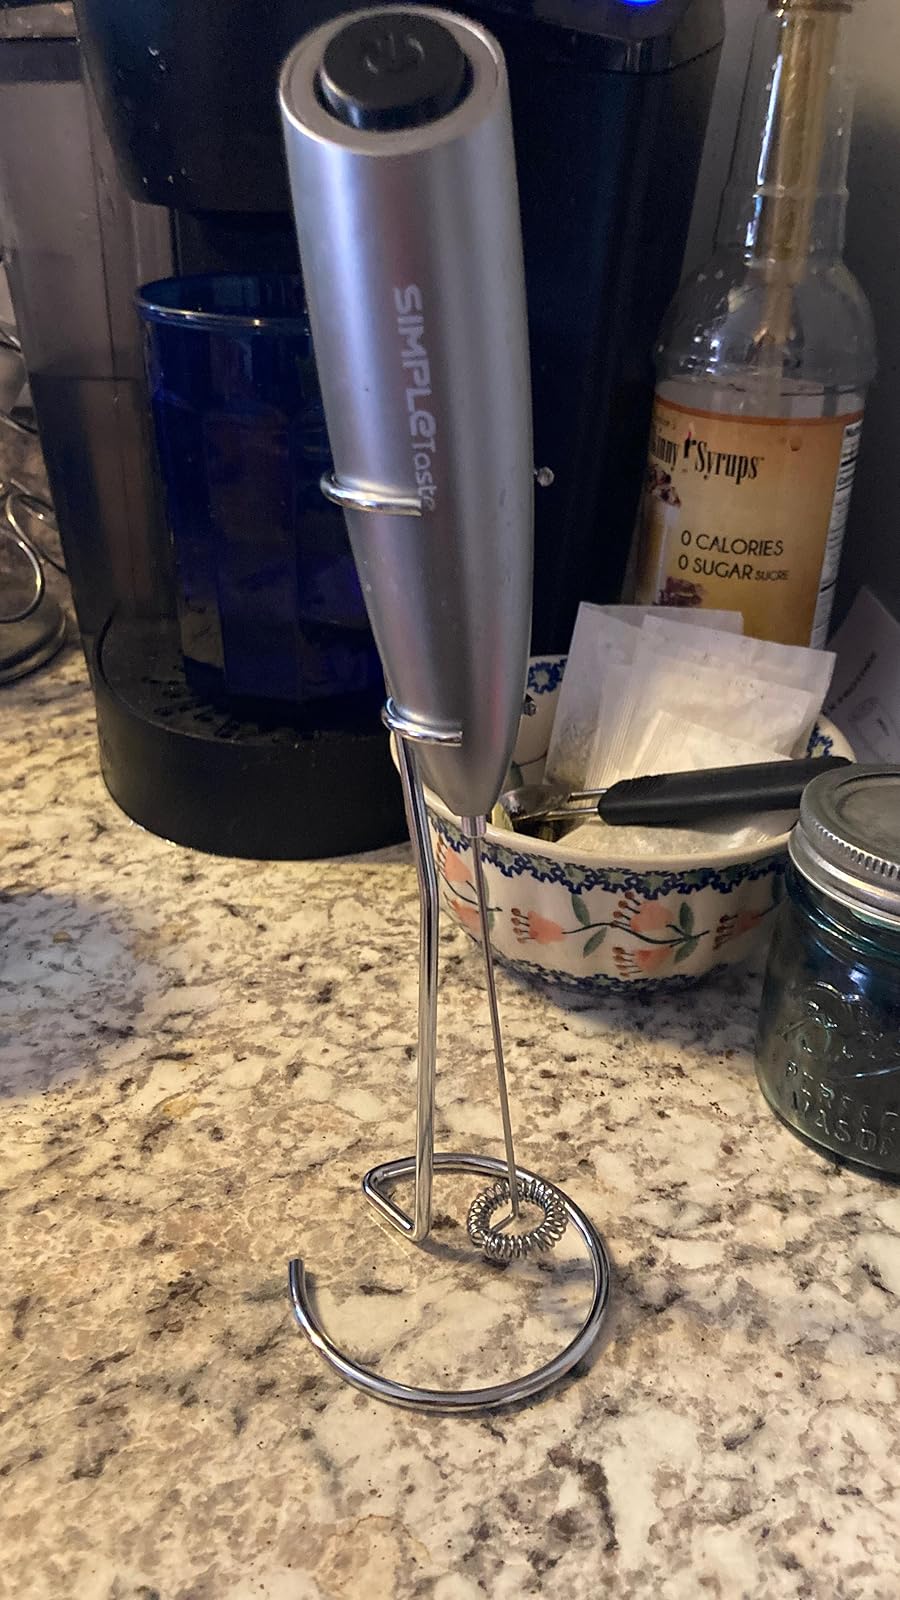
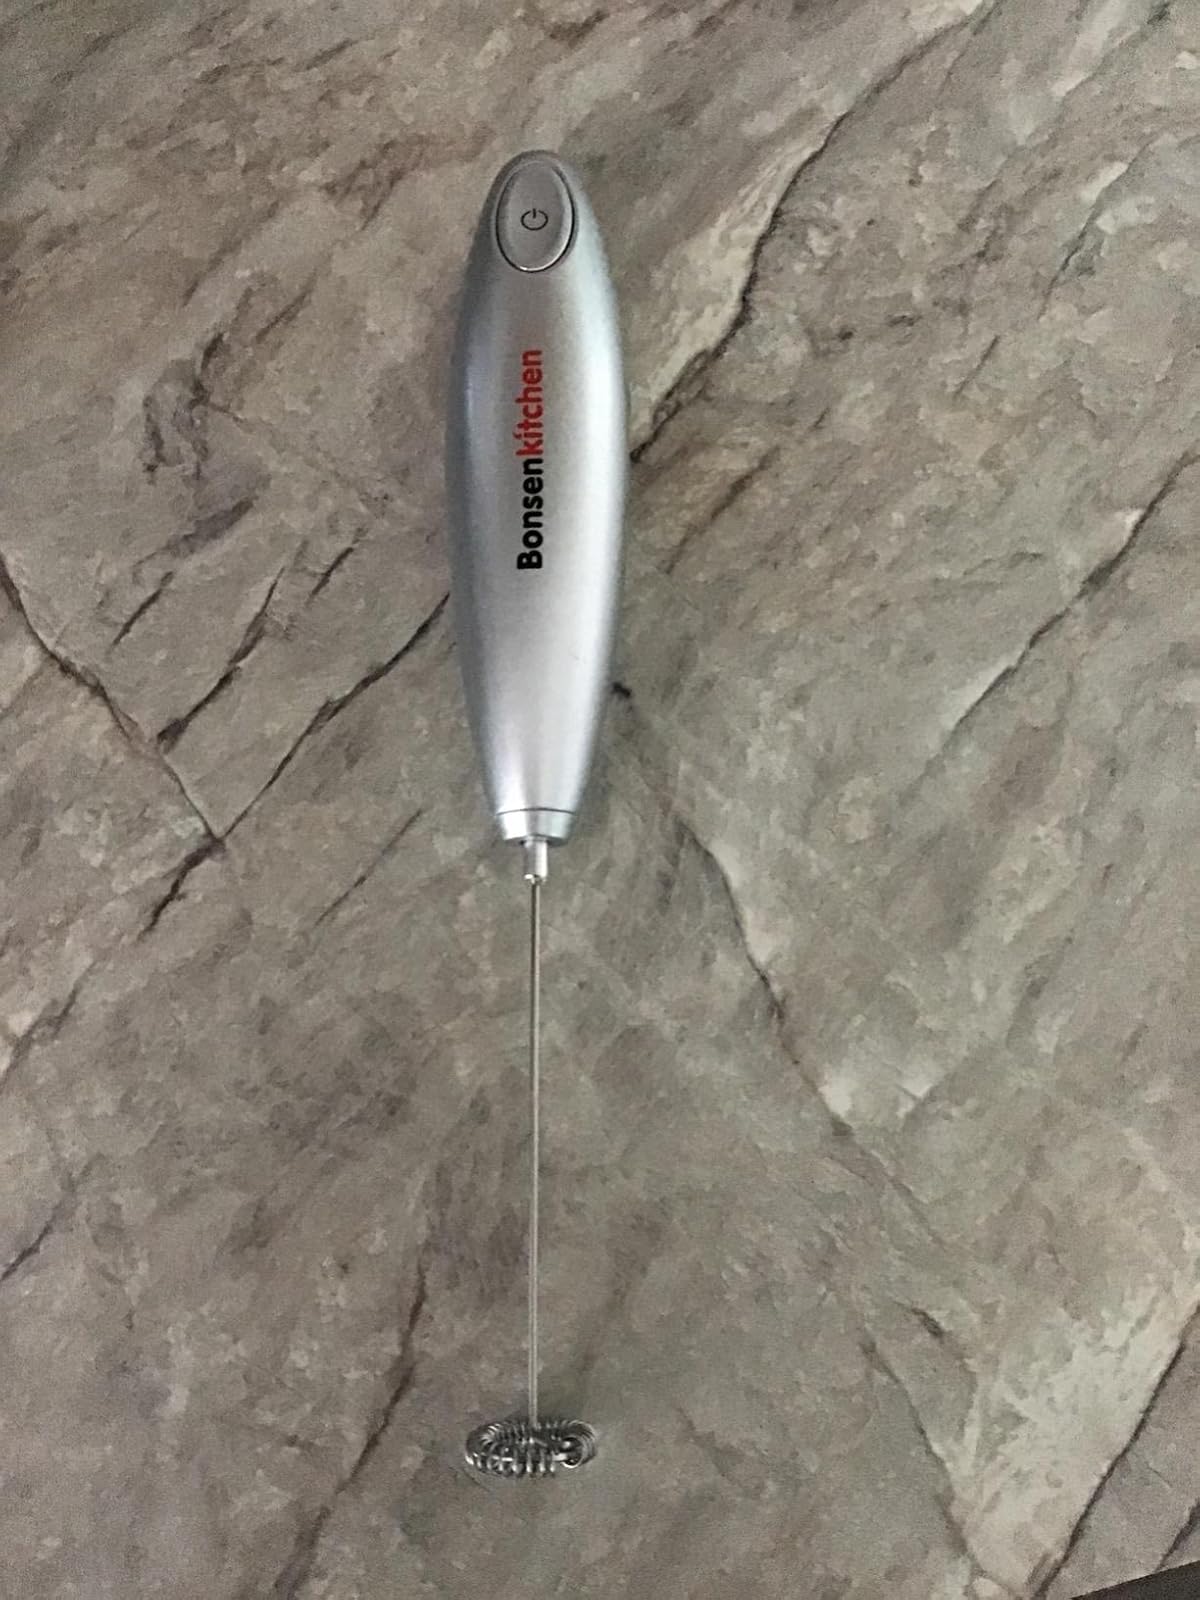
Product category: items_mixer
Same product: no